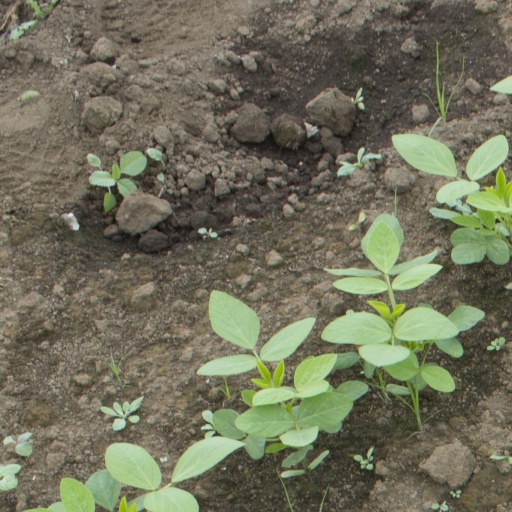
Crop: soybean